German military law

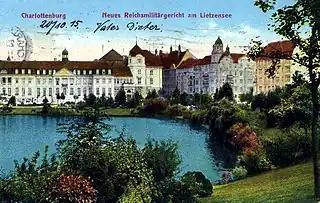
"Reichsmilitärgericht" (left) in Charlottenburg,

Drumhead courts-martial in the German lands had existed since the Early modern period.